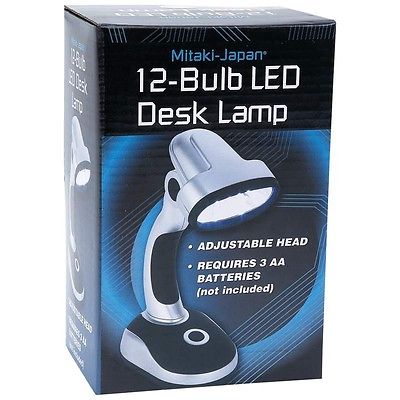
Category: lamp